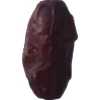
Label: dates